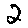
Label: 2